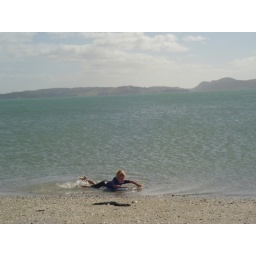
playing in the water at the beach. not really a surfing beach .....